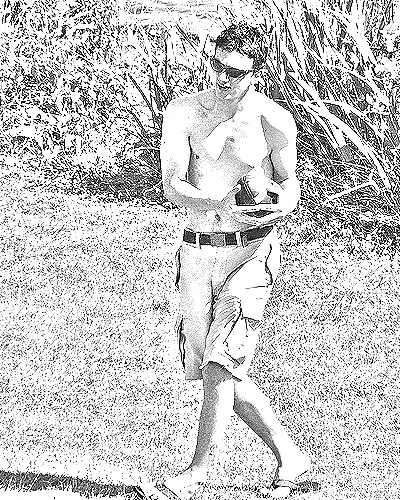
Portrait style: Sketch Portrait